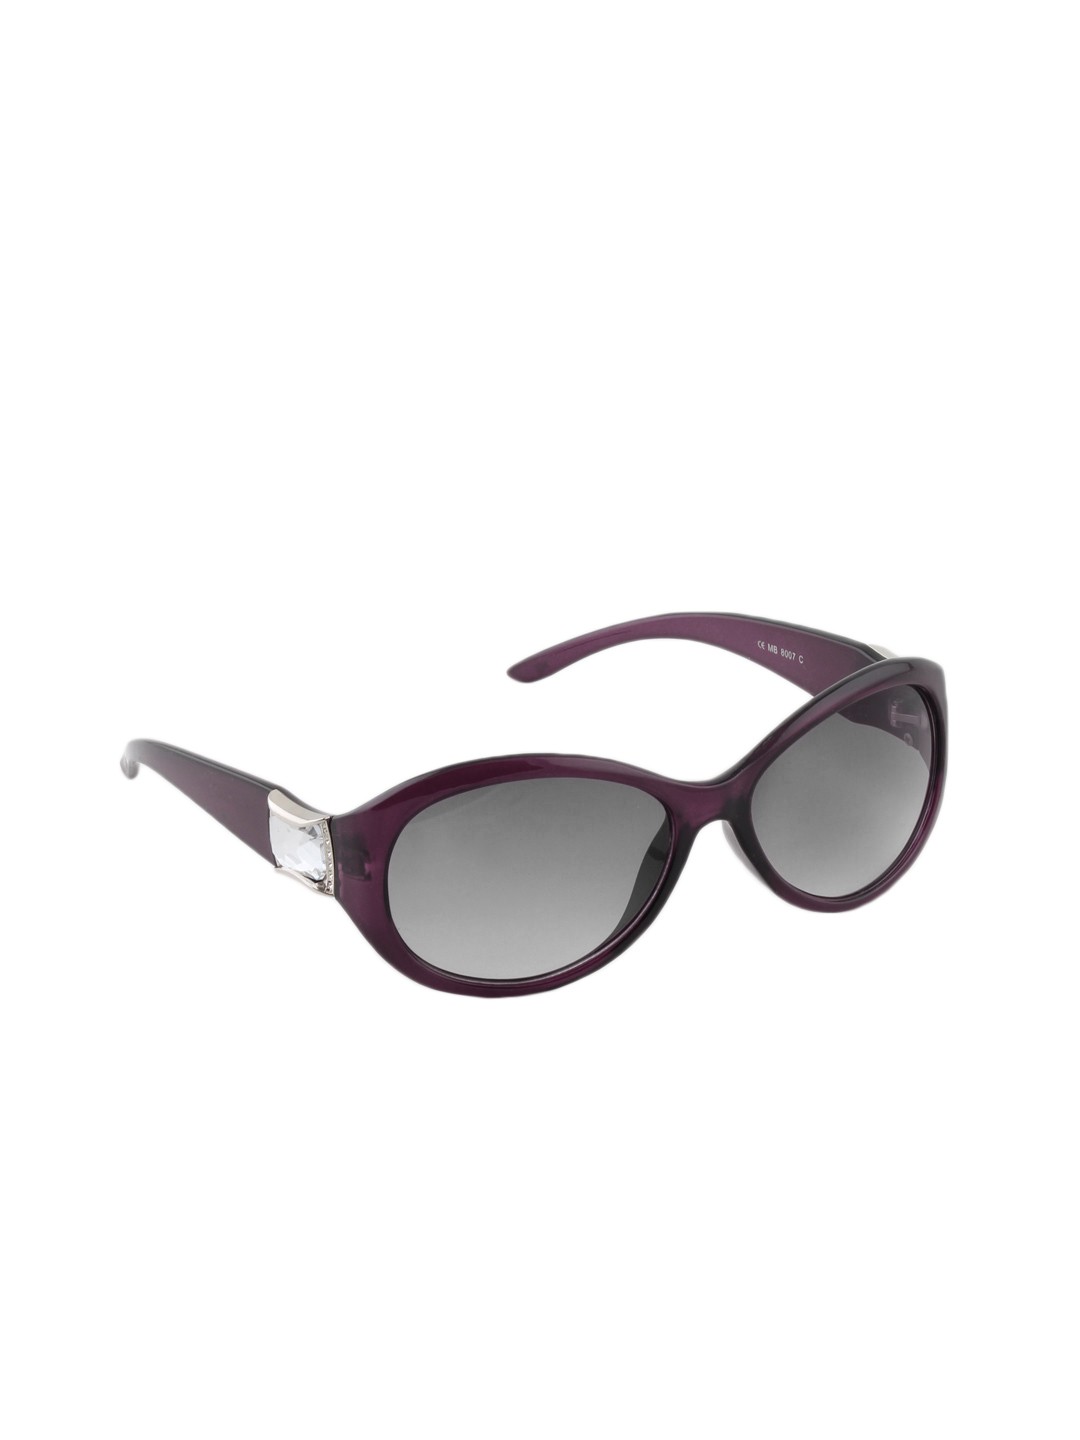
Miami Blues Women Sunglasses
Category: Accessories / Eyewear / Sunglasses
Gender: Women
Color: Purple
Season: Winter 2016
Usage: Casual